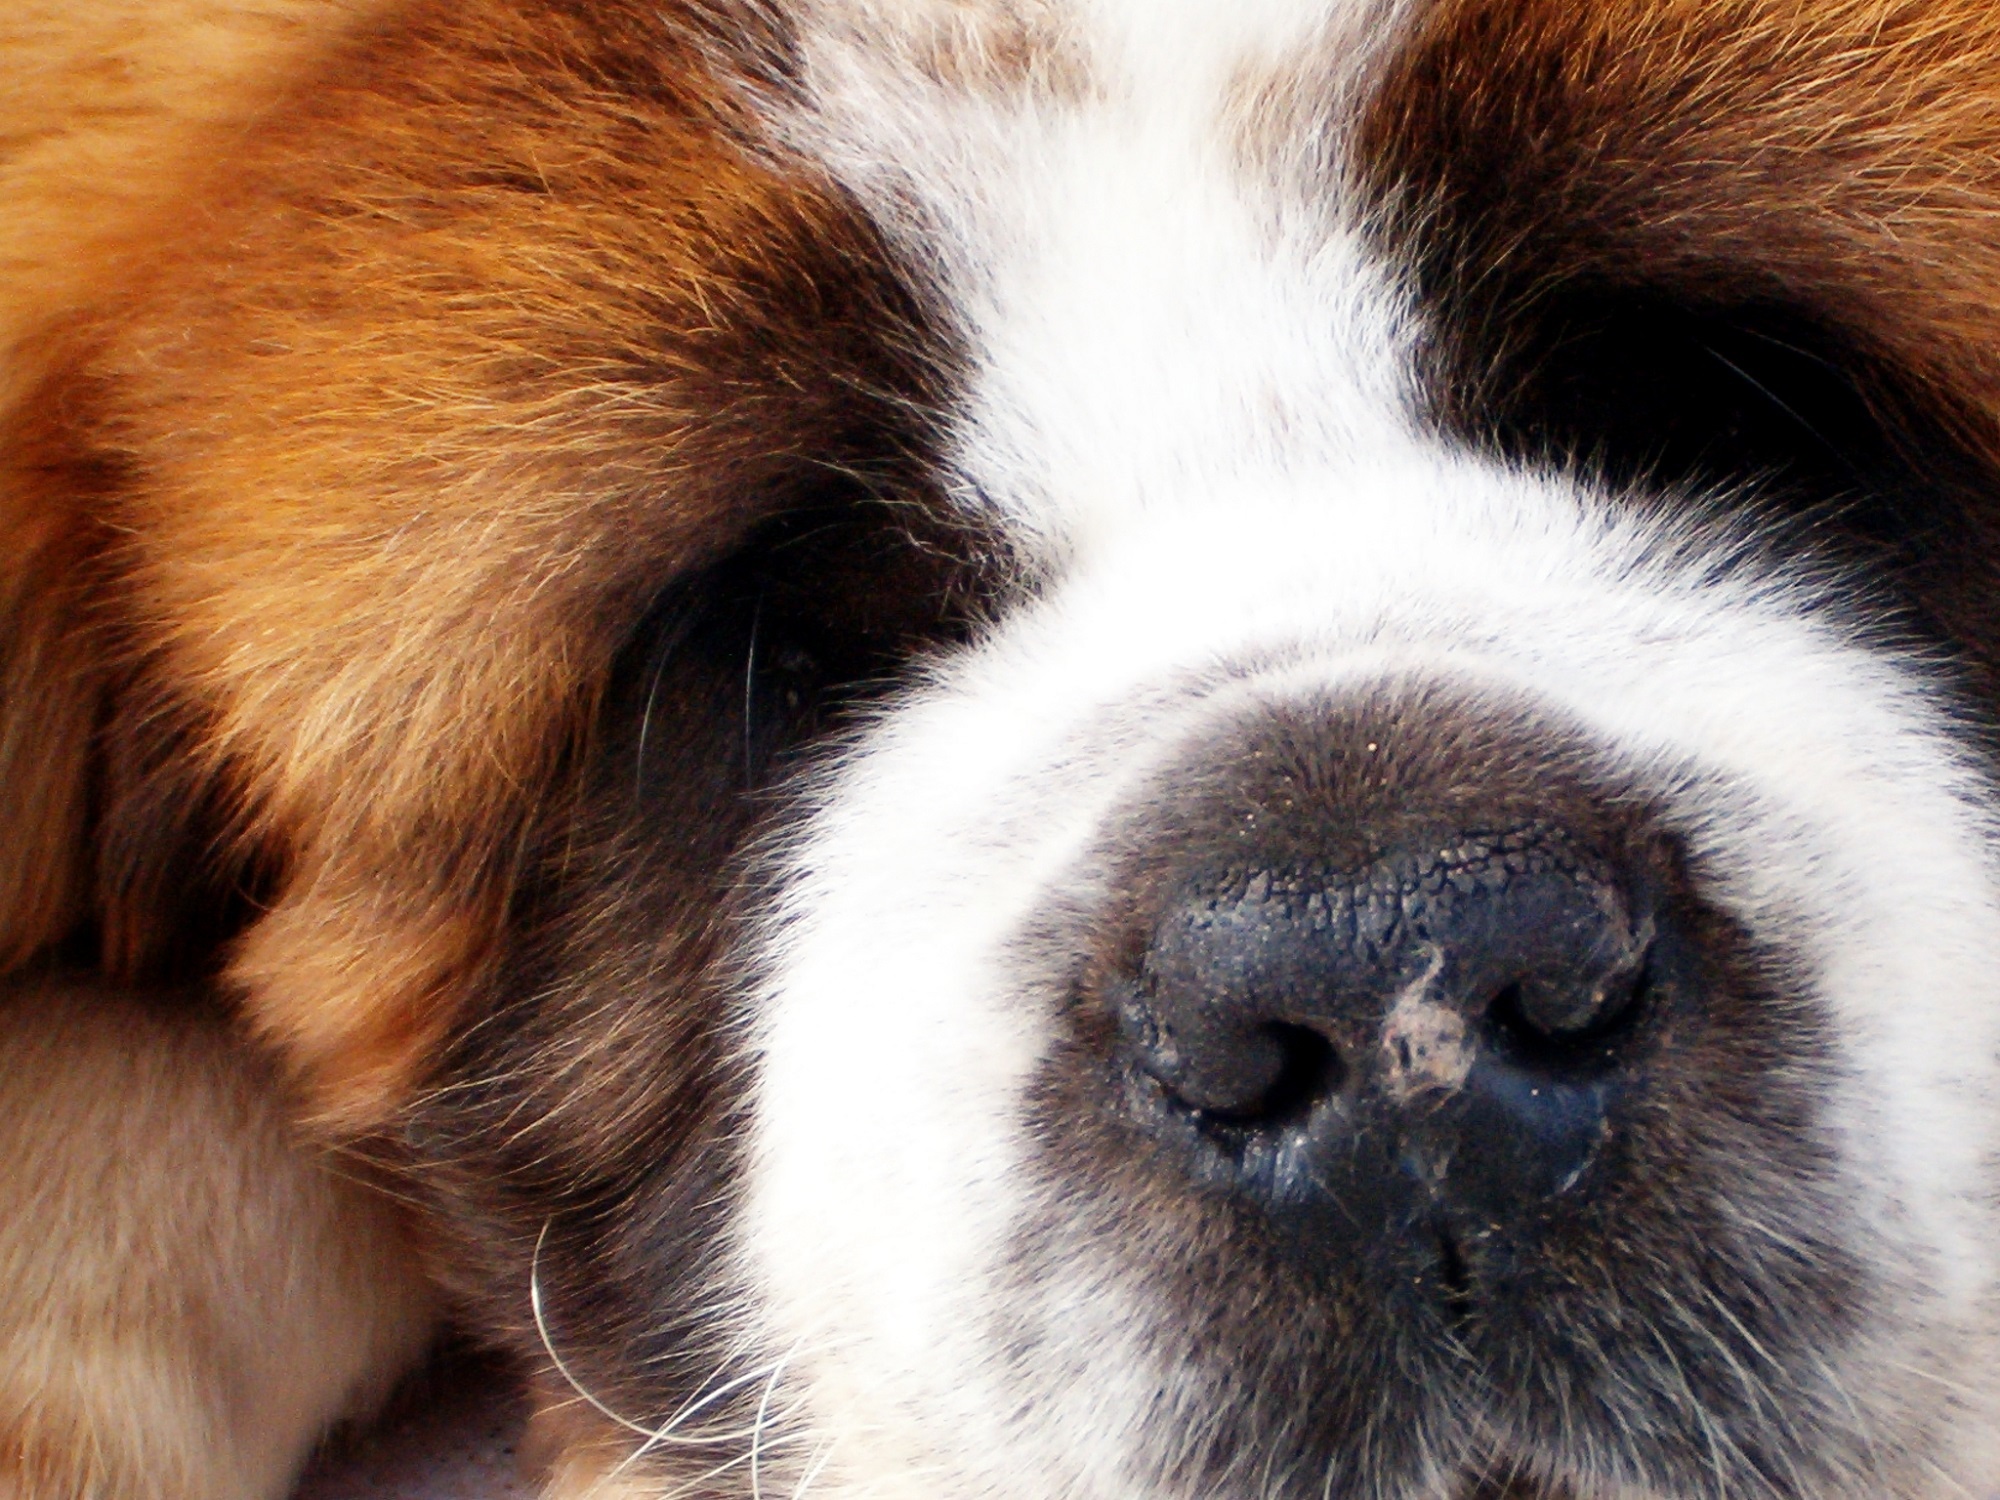
puppy, dog, mammal, spaniel, nose, whiskers, snout, vertebrate, dog breed, st bernard, dog like mammal, dog breed group